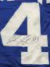
Number: 4